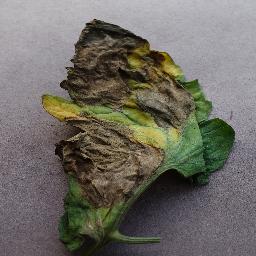
Label: Tomato___Late_blight